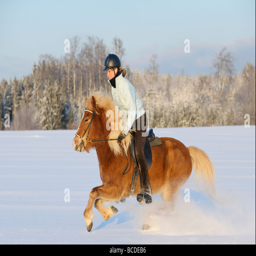
young rider on back of a horse galloping in deep snow just before sunset